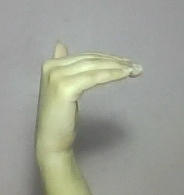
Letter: khaa